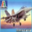
Label: airplane